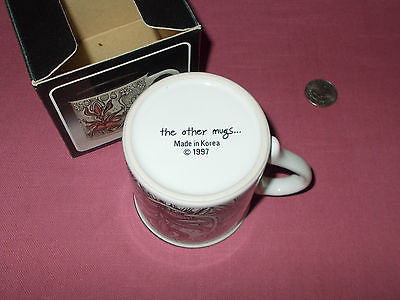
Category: mug